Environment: real
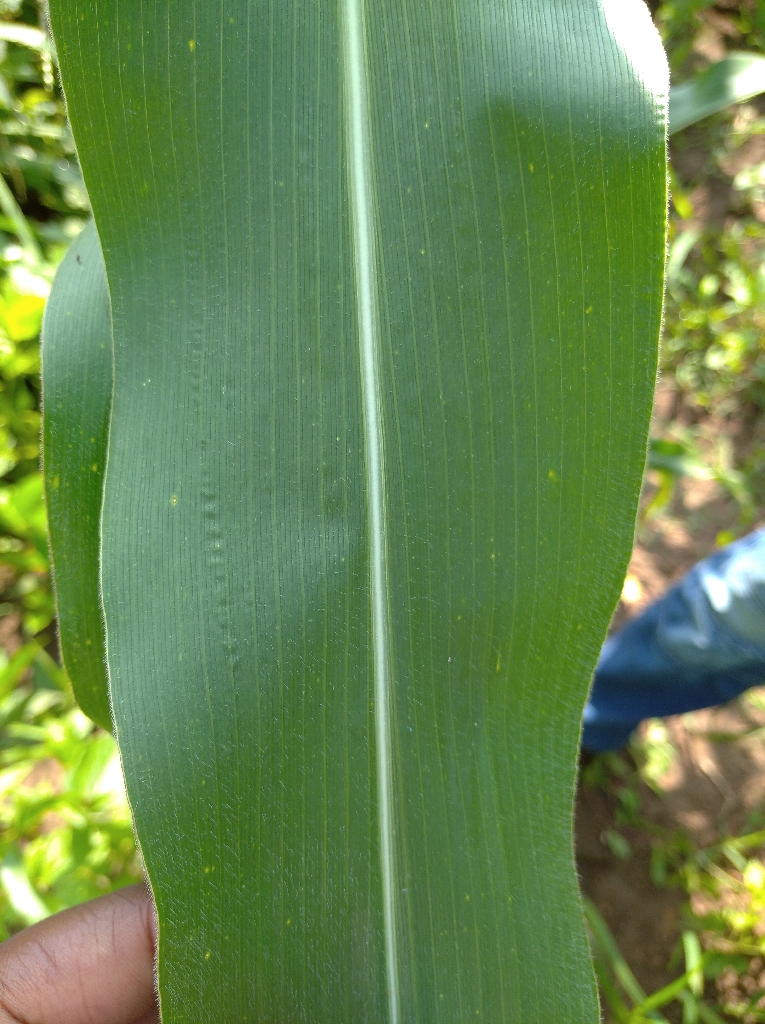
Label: healthy